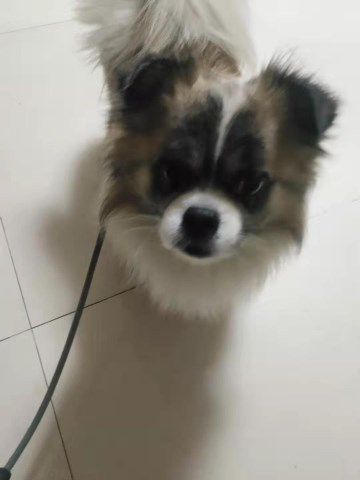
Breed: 3336-n000121-chinese_rural_dog